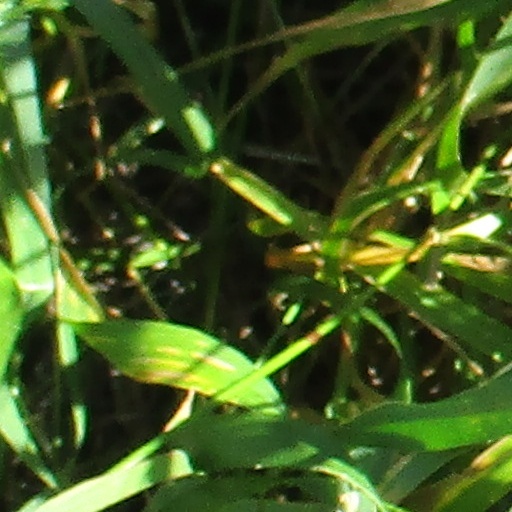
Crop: wheat